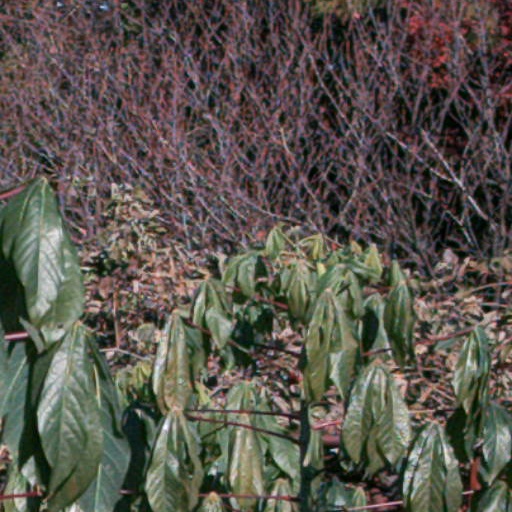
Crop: cassava